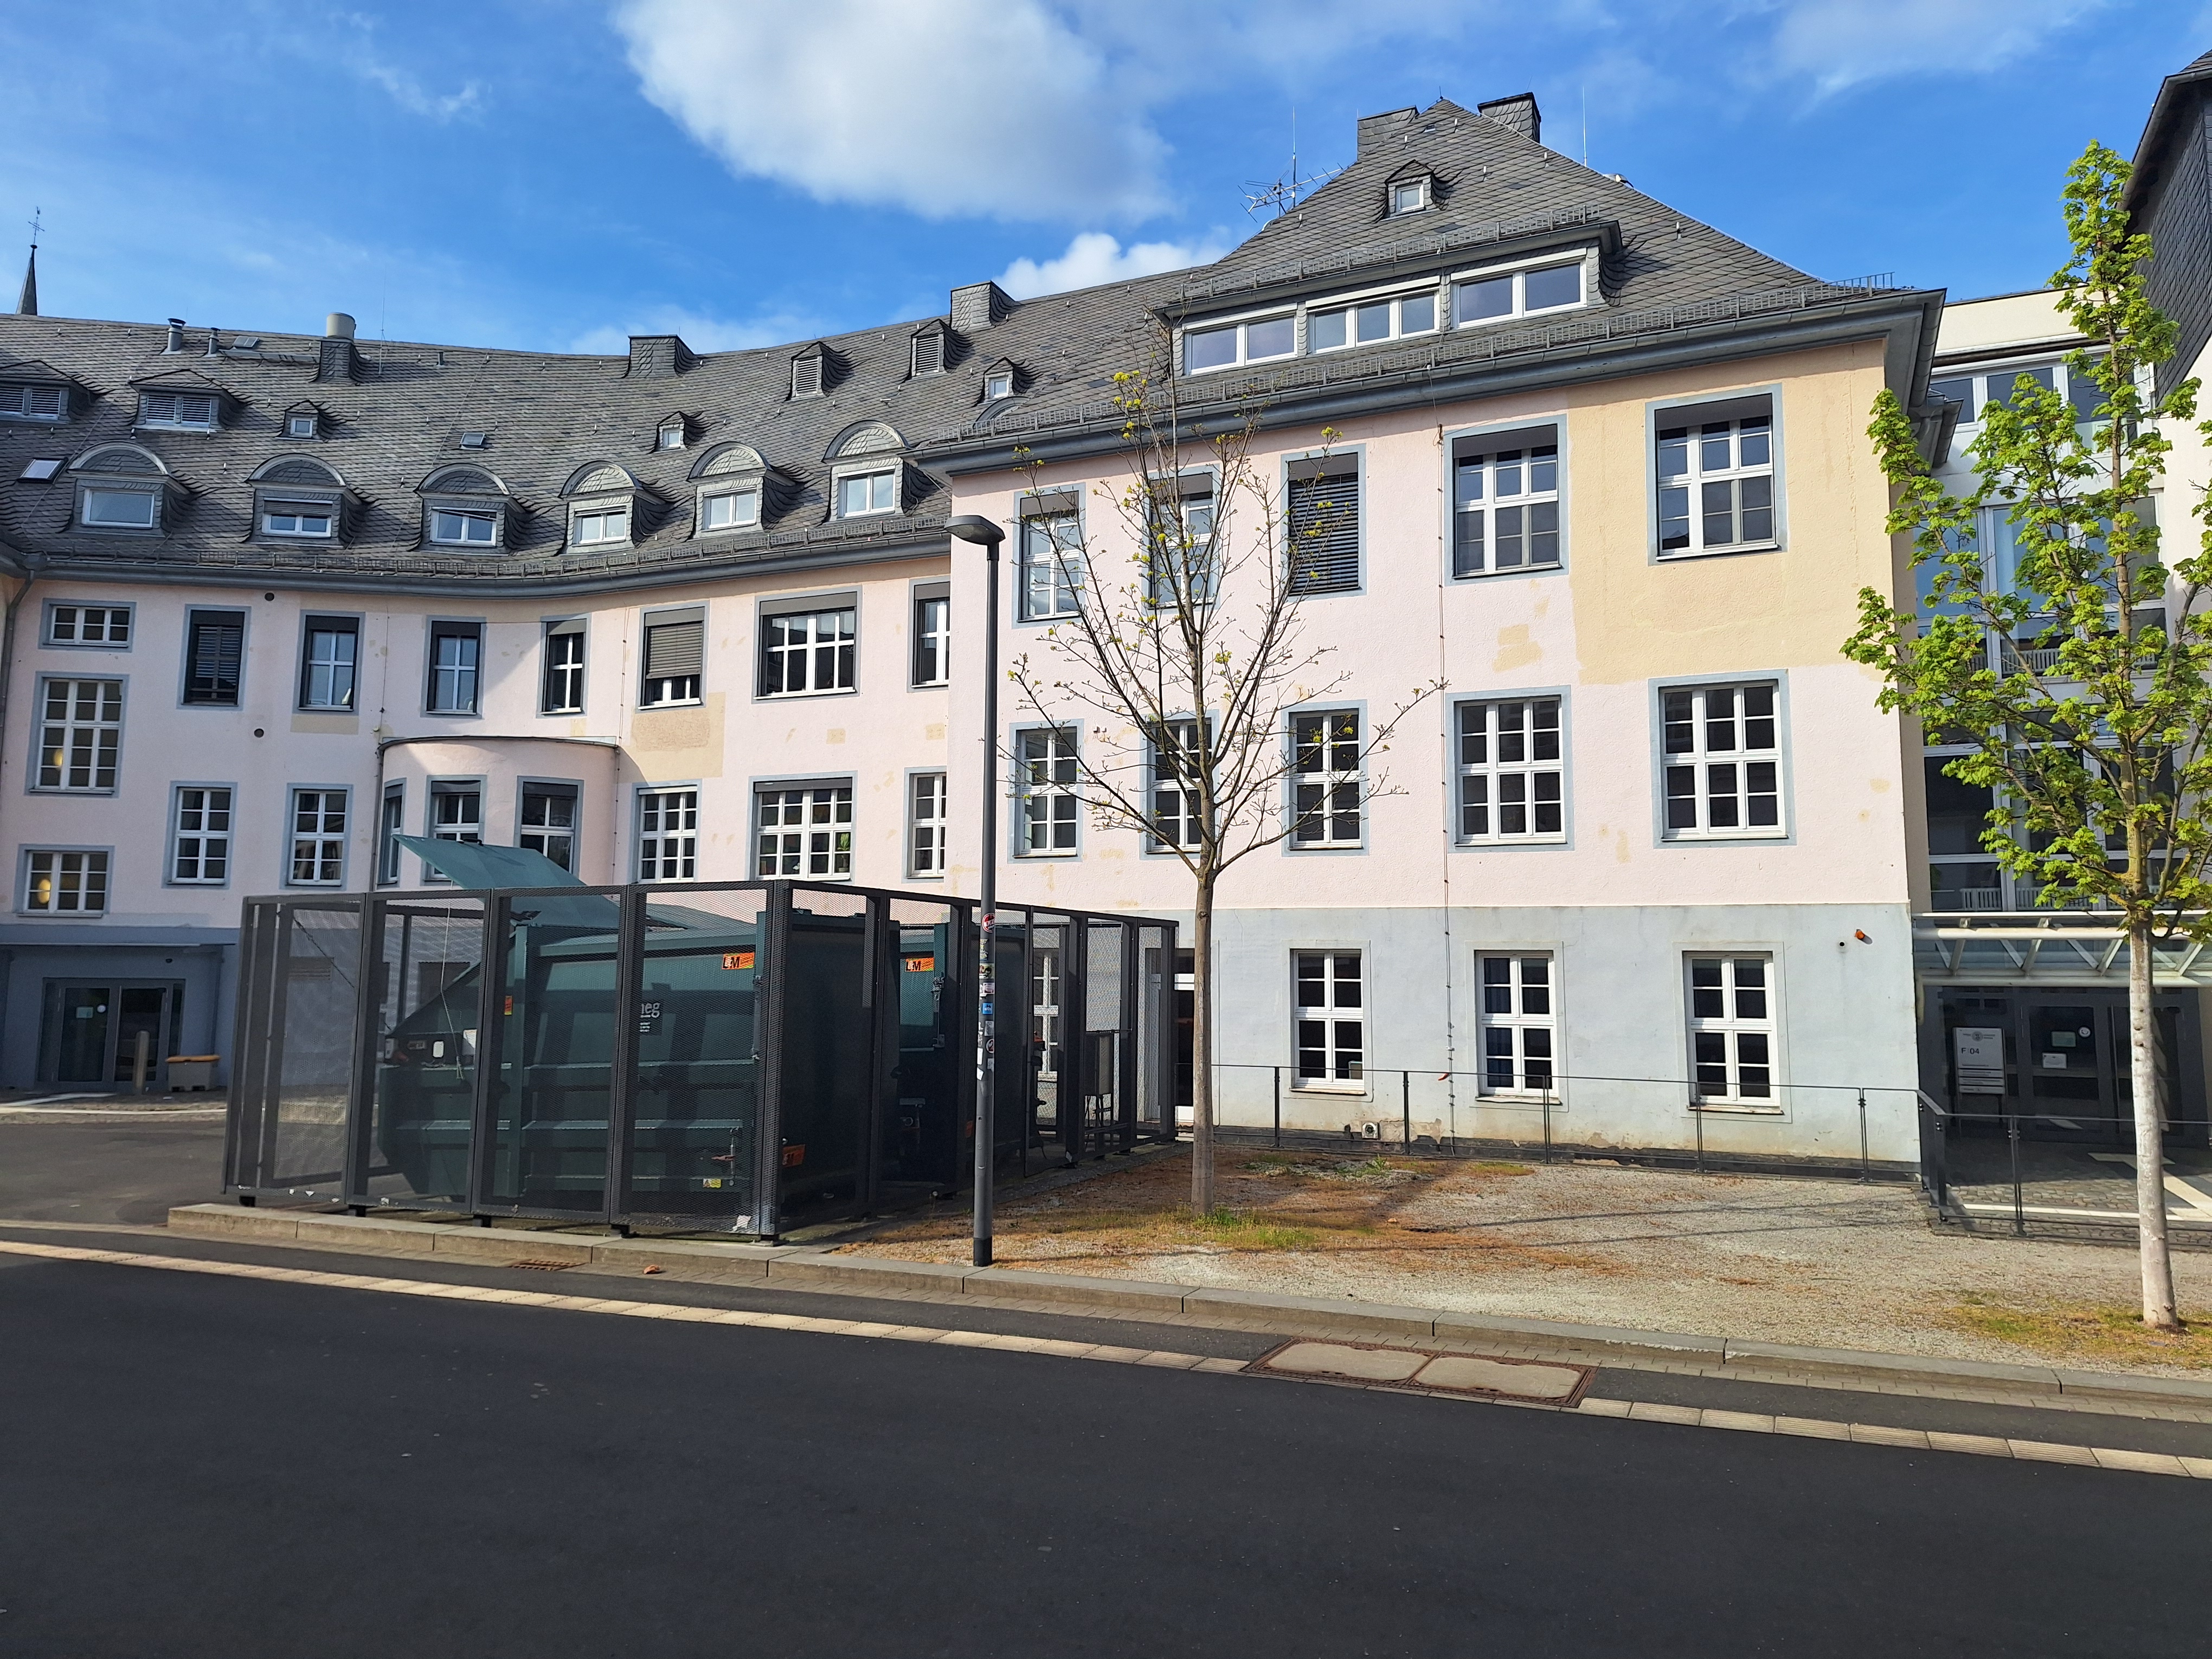
Building: Deutschhausstraße 3